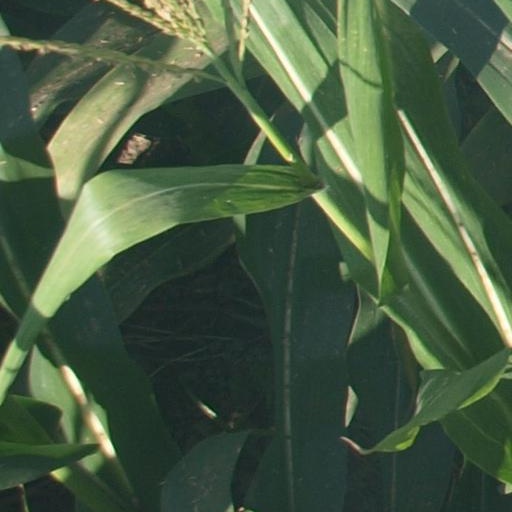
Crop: maize; corn